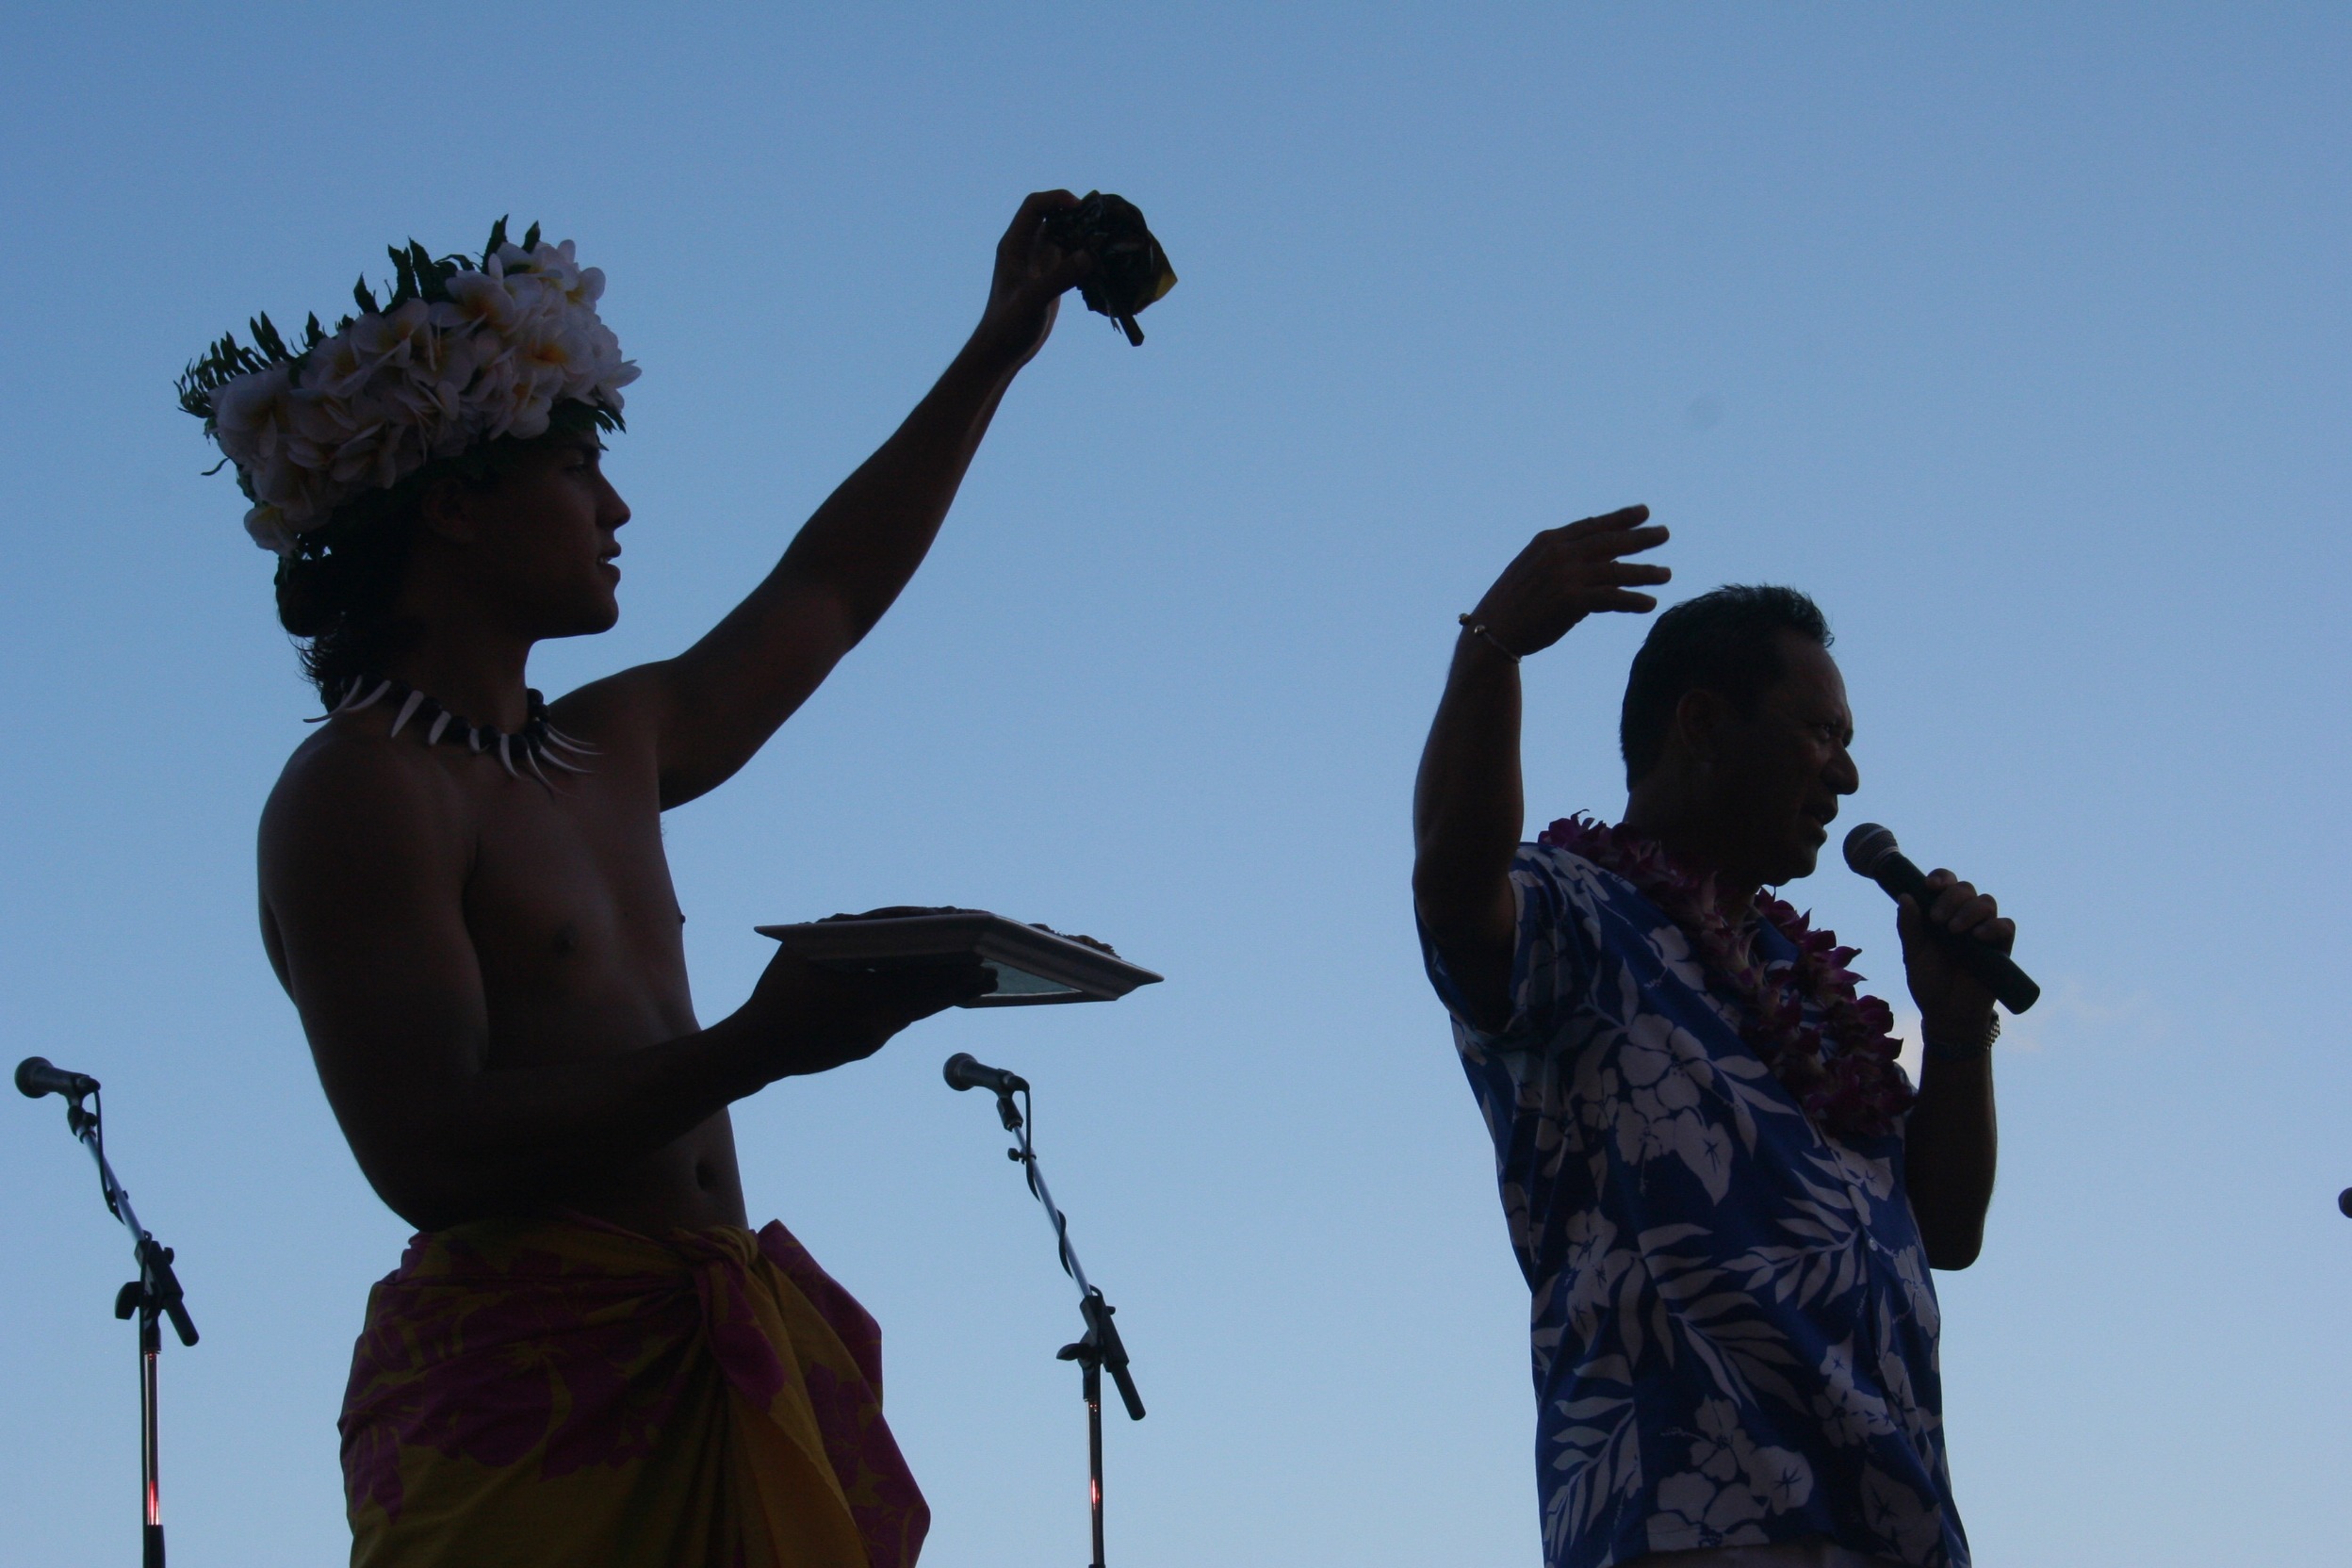
beach, monument, statue, island, hawaii, sculpture, singers, oahu, palm trees, entertainers, luau